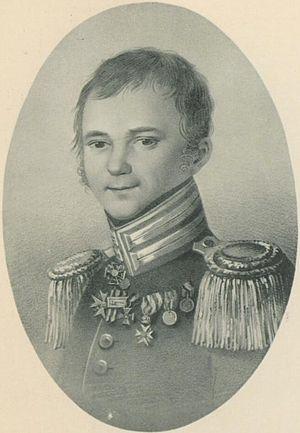
Fiodor Nikolaïevitch Glinka est un poète, un journaliste, un écrivain et un historien russe né le 19 juin 1786 dans le village de Soutoki près de Doukhovchtchina dans la région de Smolensk et décédé le 23 février 1880 à Tver.
Cet article liste toutes les personnes condamnées après l’insurrection décabriste en décembre 1825.